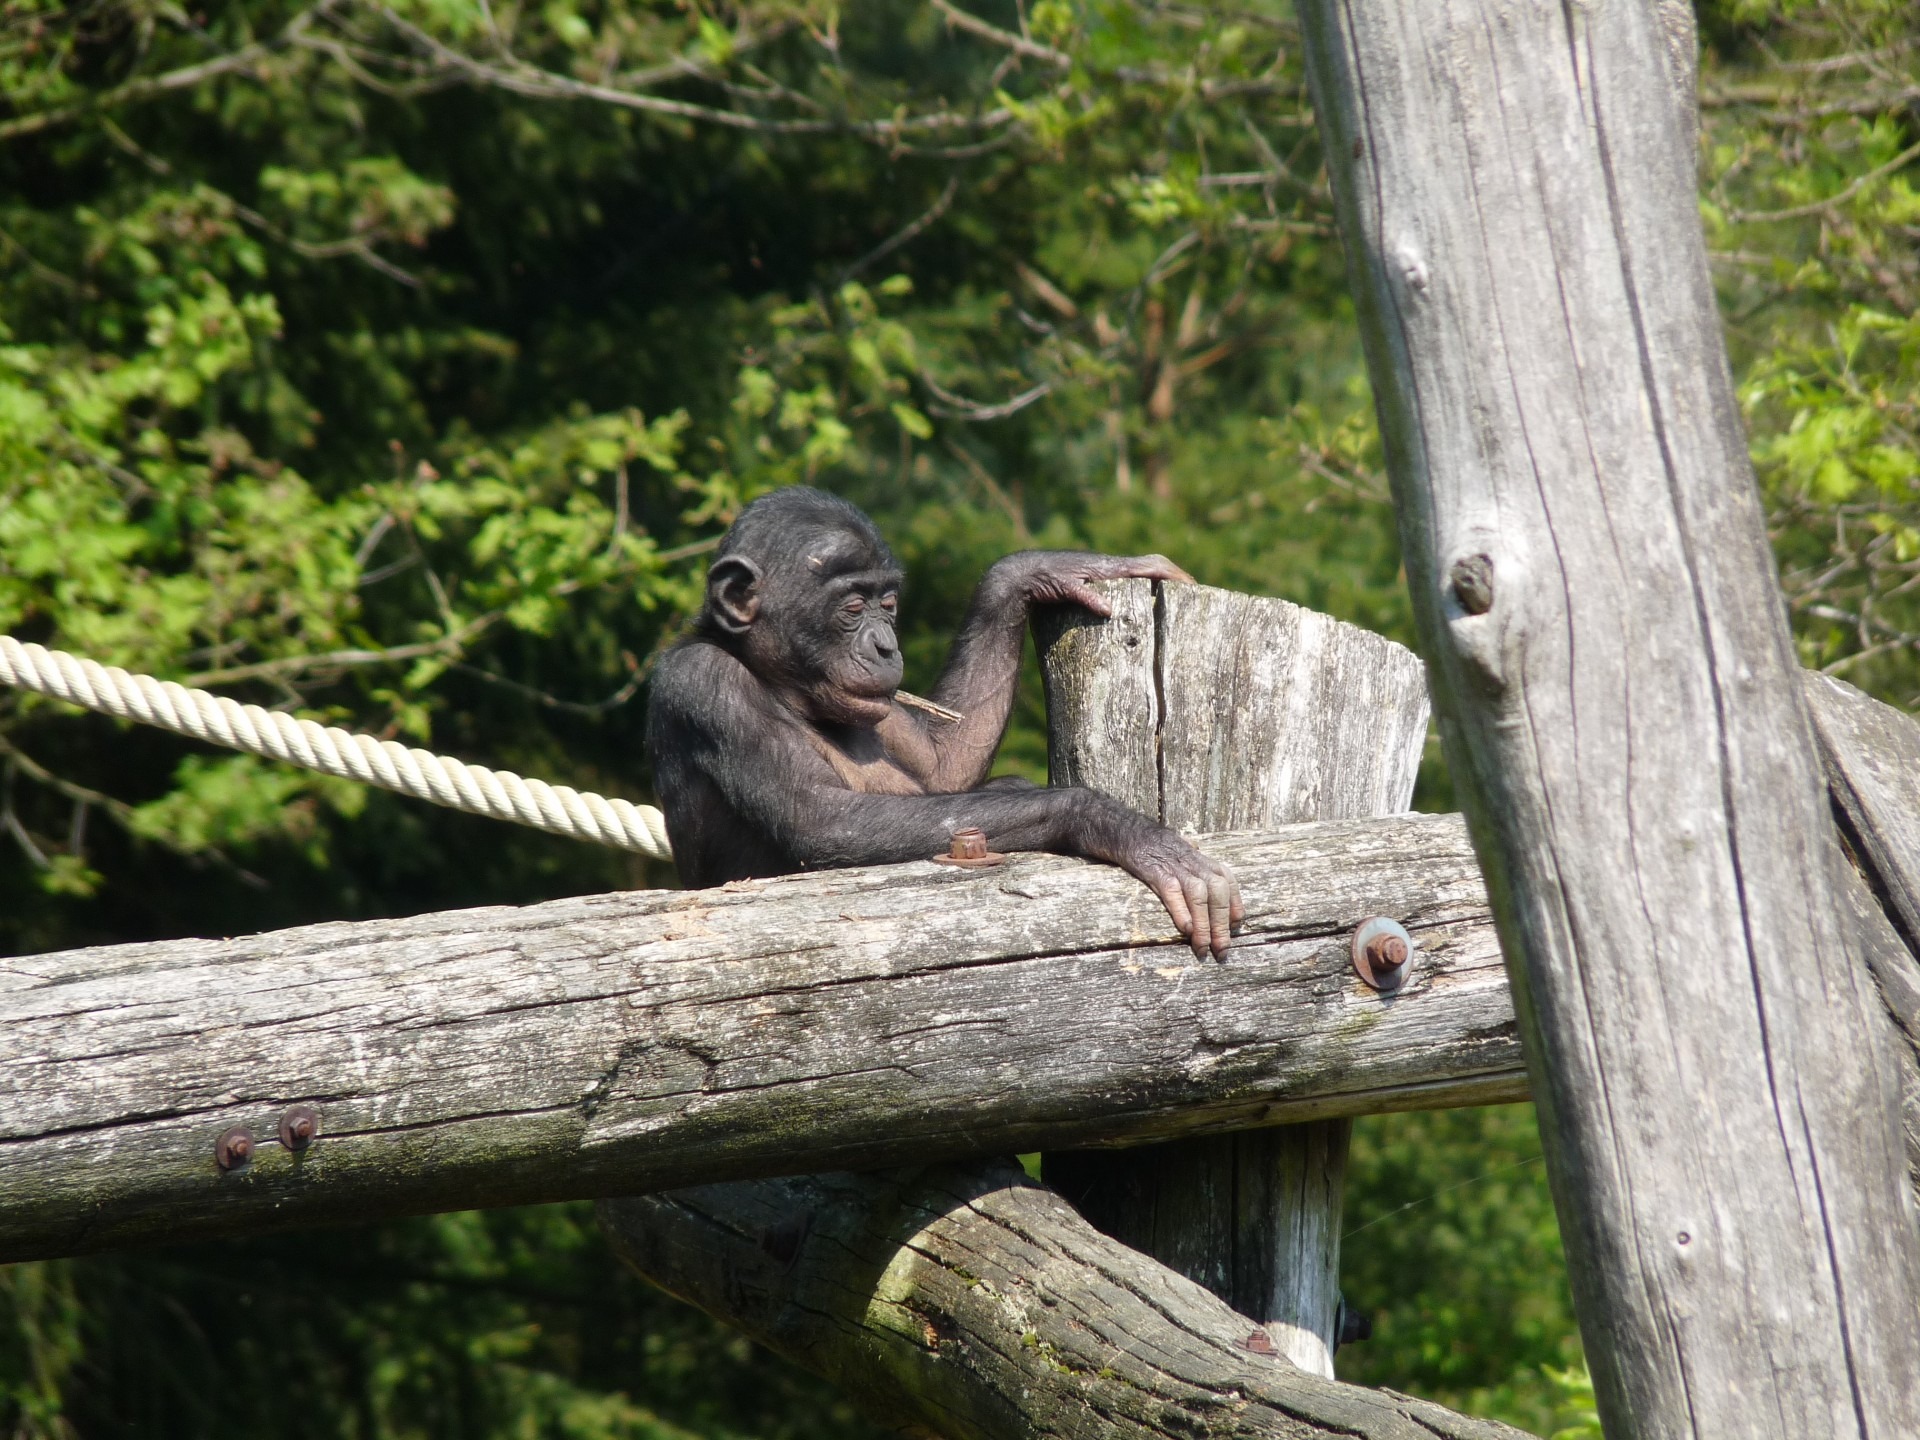
forest, recreation, wildlife, zoo, young, jungle, sleeping, monkey, baby, fauna, primate, gorilla, chimpanzee, relaxing, sleep, ape, rainforest, outdoor recreation, great ape